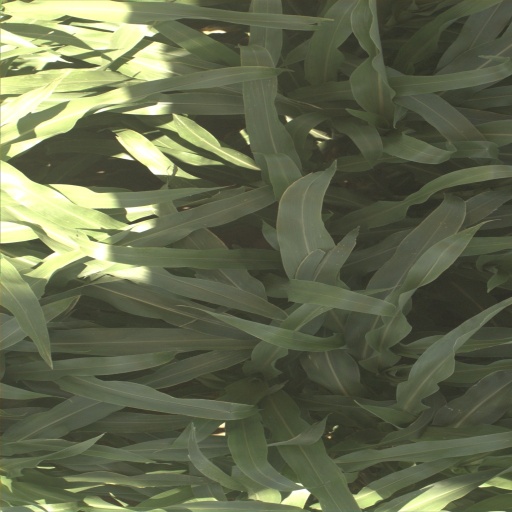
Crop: sorghum